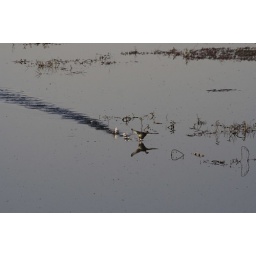
A duck runs along the water to lift off at dawn in Nylsvlei, South Africa.